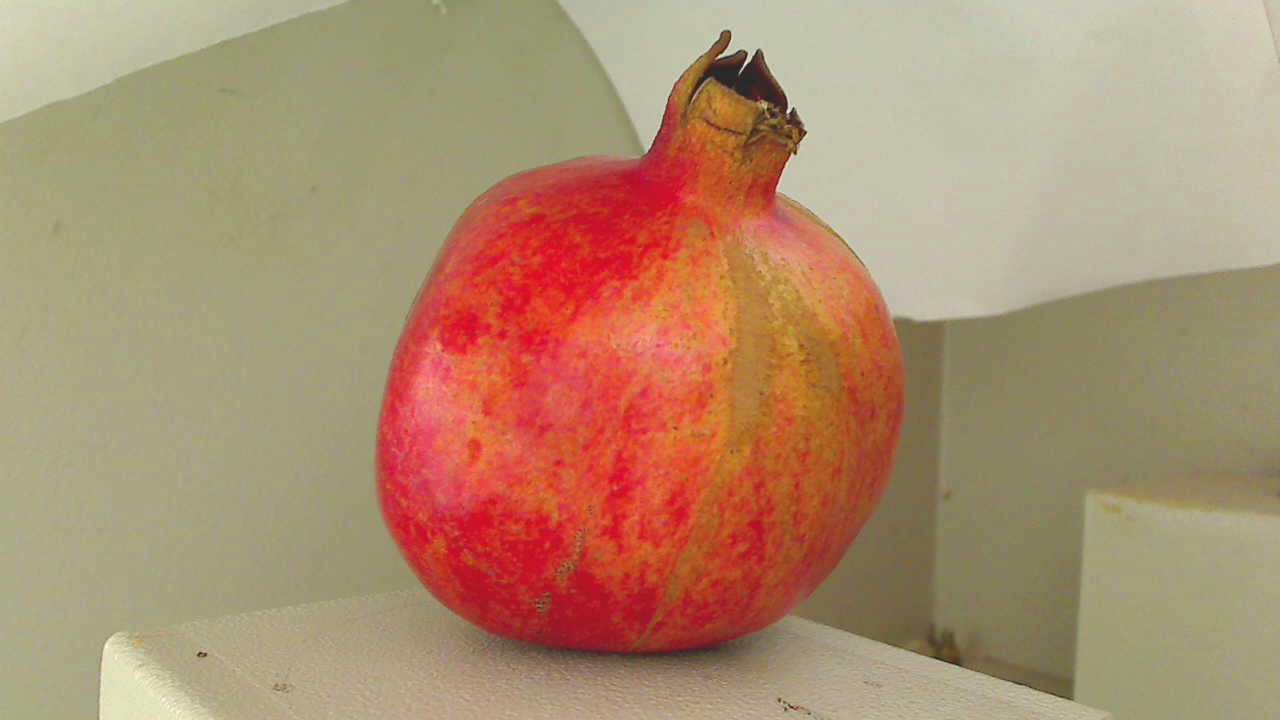
Grade: grade-2
Quality: quality-4